Oakton Trolley Station

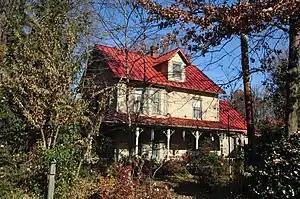
Oakton Trolley Station, November 2012

Oakton Trolley Station is a historic trolley station located at Oakton, Fairfax County, Virginia. The Washington, Arlington & Falls Church Railway, which operated electric trolleys that travelled between Fairfax City and downtown Washington, D.C., from 1904 to 1939, constructed the station in 1905. The building has a three-story vernacular frame. It has a rectangular plan, with a wrap-around open porch, weatherboards and a tin roof.